Adam's apple

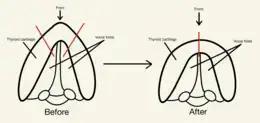
A diagram demonstrating a general outline of the feminization laryngoplasty (FemLar) surgical technique using a top-down horizontal cross section of the larynx. The area labeled "front" in each image is the Adam's Apple/Laryngeal Prominence. In a tracheal shave, superficial tissue at the front of the larynx is dissected and the general shape of the larynx's interior, along with the underlying vocal cords, are otherwise unaffected. In feminization laryngoplasty, the Adam's Apple is moved back even further by modifying the underlying vocal cords as well, and the voice and interior of the larynx are also affected.

While both men and women can possess an Adam's apple, the larger frequency of its appearance in men has led to the perception of the Adam's apple as an indicator of masculinity. As such, transgender women may choose to undergo cosmetic surgery to remove it from their necks, a process known as chondrolaryngoplasty, or colloquially as a "tracheal shave". Transgender men may choose to augment and thereby enlarge the Adam's apple, a process known as masculinization.